Kamitakatsu Shell Mound

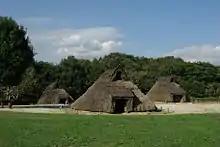
Kamitakatsu Shell Midden

The is an archaeological site in the Shishitsuka, Kamitakatsu, and Nakatakatsu neighborhoods of the city of Tsuchiura, Ibaraki Prefecture, in the northern Kantō region of Japan containing a late Jōmon period shell midden. The site was designated a National Historic Site in 1977.